Queen Street (Toronto)

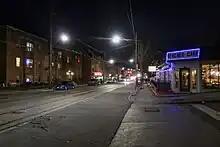
Restaurants in The Beaches

The commercial district of Queen Street East lies at the heart of The Beaches community. It is characterized by a large number of independent specialty stores. The stores along Queen are known to change tenants quite often causing the streetscape to change from year to year, sometimes drastically. East of Woodbine Avenue, Queen street has less traffic and is effectively reduced to one lane each way (the outer lanes are used for on-street parking). The centre lanes are used by the 501 streetcar. The first few blocks from Fallingbrook Rd. to Victoria Park Ave. are located in Scarborough, the easternmost part of Toronto, where Queen is only a minor residential side street, which continues west to the Neville Park streetcar loop, the eastern end of the 501 route, before widening into a thoroughfare. Around the intersection with Victoria Park, the south side of the street is beside the R. C. Harris Water Treatment Plant, a crucial water treatment plant for both Toronto and York Region.